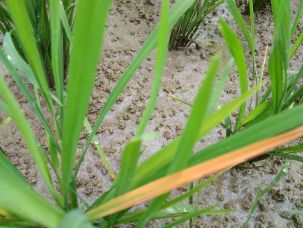
Disease: Tungro